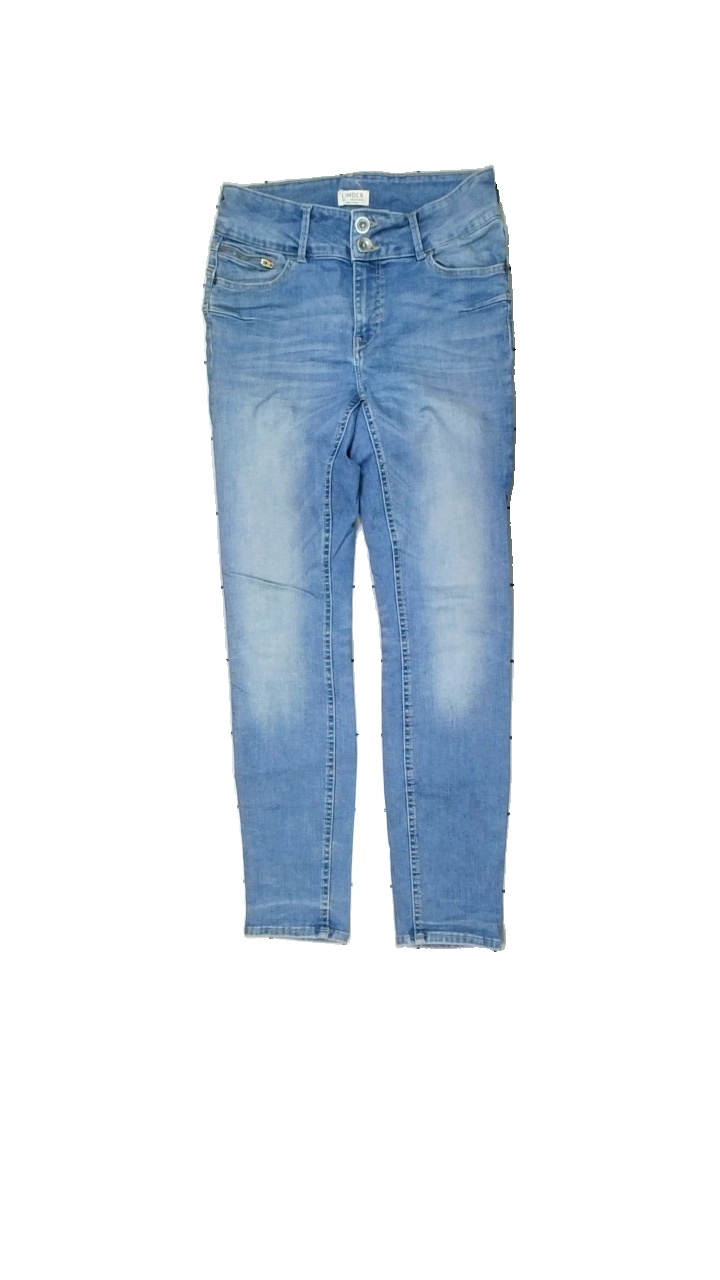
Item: Jeans (Ladies)
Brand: Lindex
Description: Blue jeans from Lindex, size 40. Poor condition.
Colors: Blue
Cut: Tight
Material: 100% cott
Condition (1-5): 2
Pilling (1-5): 5
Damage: stain
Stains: Minor
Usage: Recycle
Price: <50